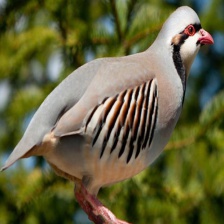
Species: CHUKAR PARTRIDGE
Scientific name: ALECTORIS CHUKAR
ImageNet parent category: partridge